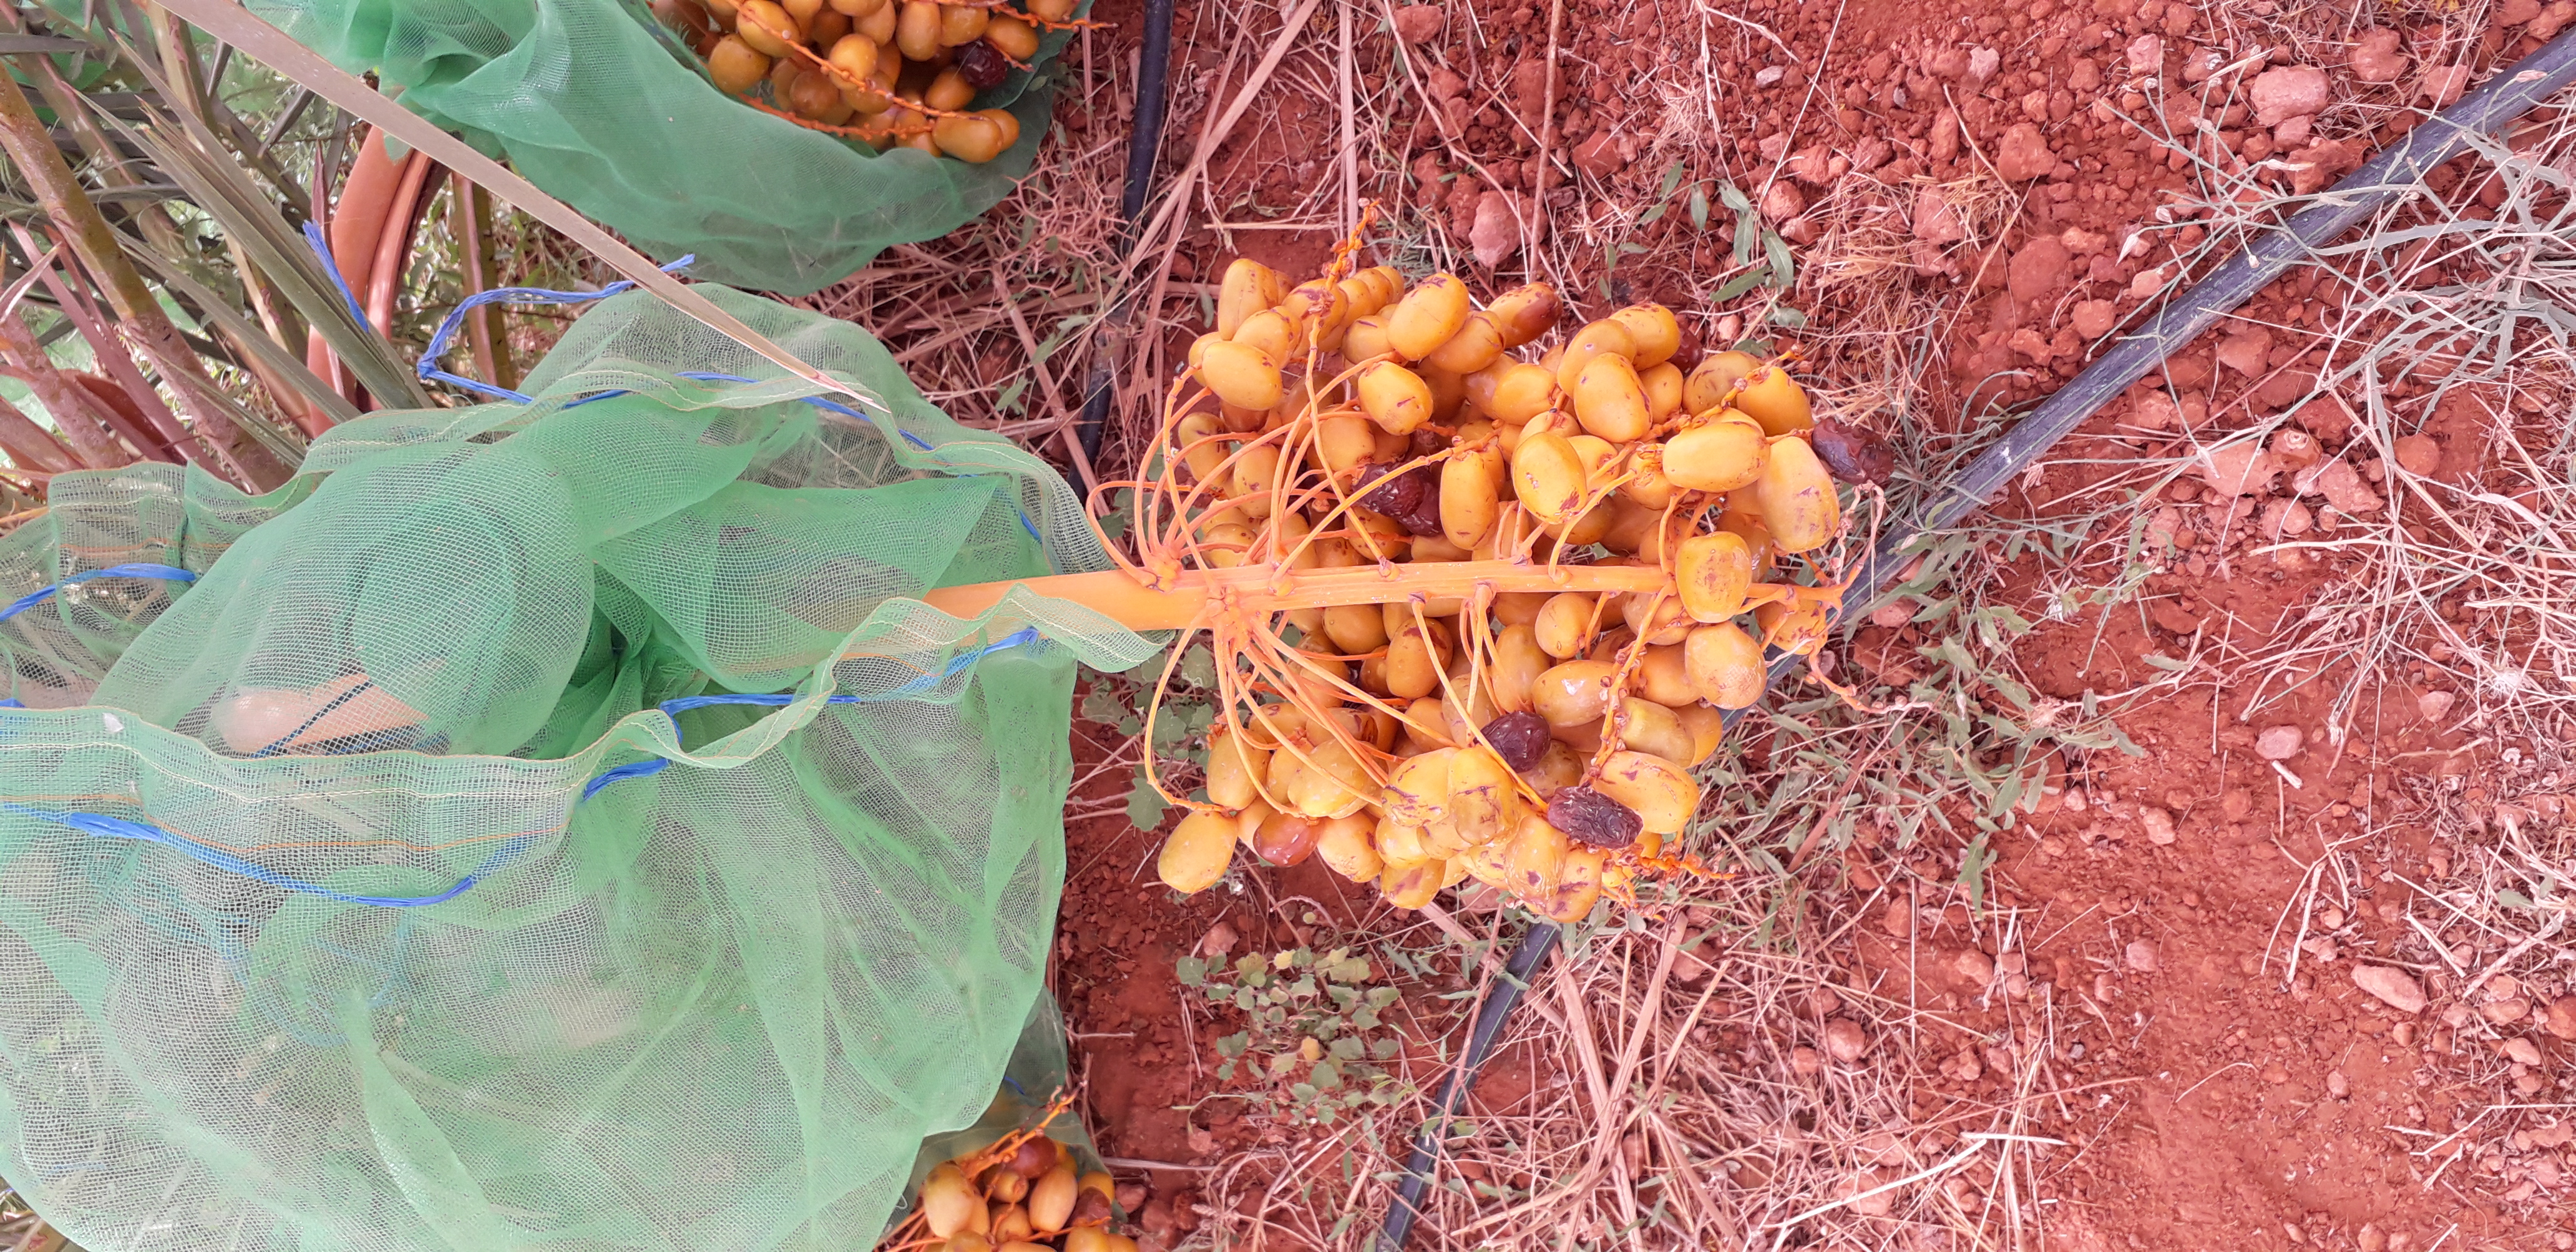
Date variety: Boufagous